Army of the Ardennes

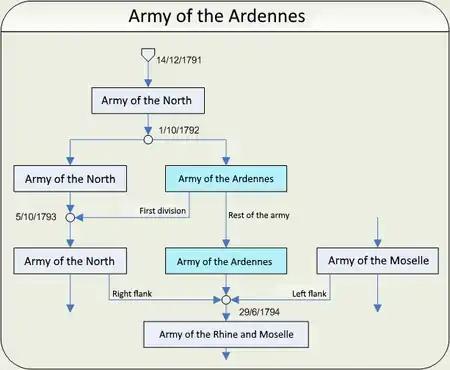

The Army of the Ardennes ("armée des Ardennes") was a French Revolutionary Army formed on the first of October 1792 by splitting off the right wing of the Army of the North, commanded from July to August that year by La Fayette. From July to September 1792 General Dumouriez also misused the name Army of the Ardennes for the right wing of what was left of the Army of the North after the split, encamped at Sedan and the name of Army of the North for the left flank of the army.